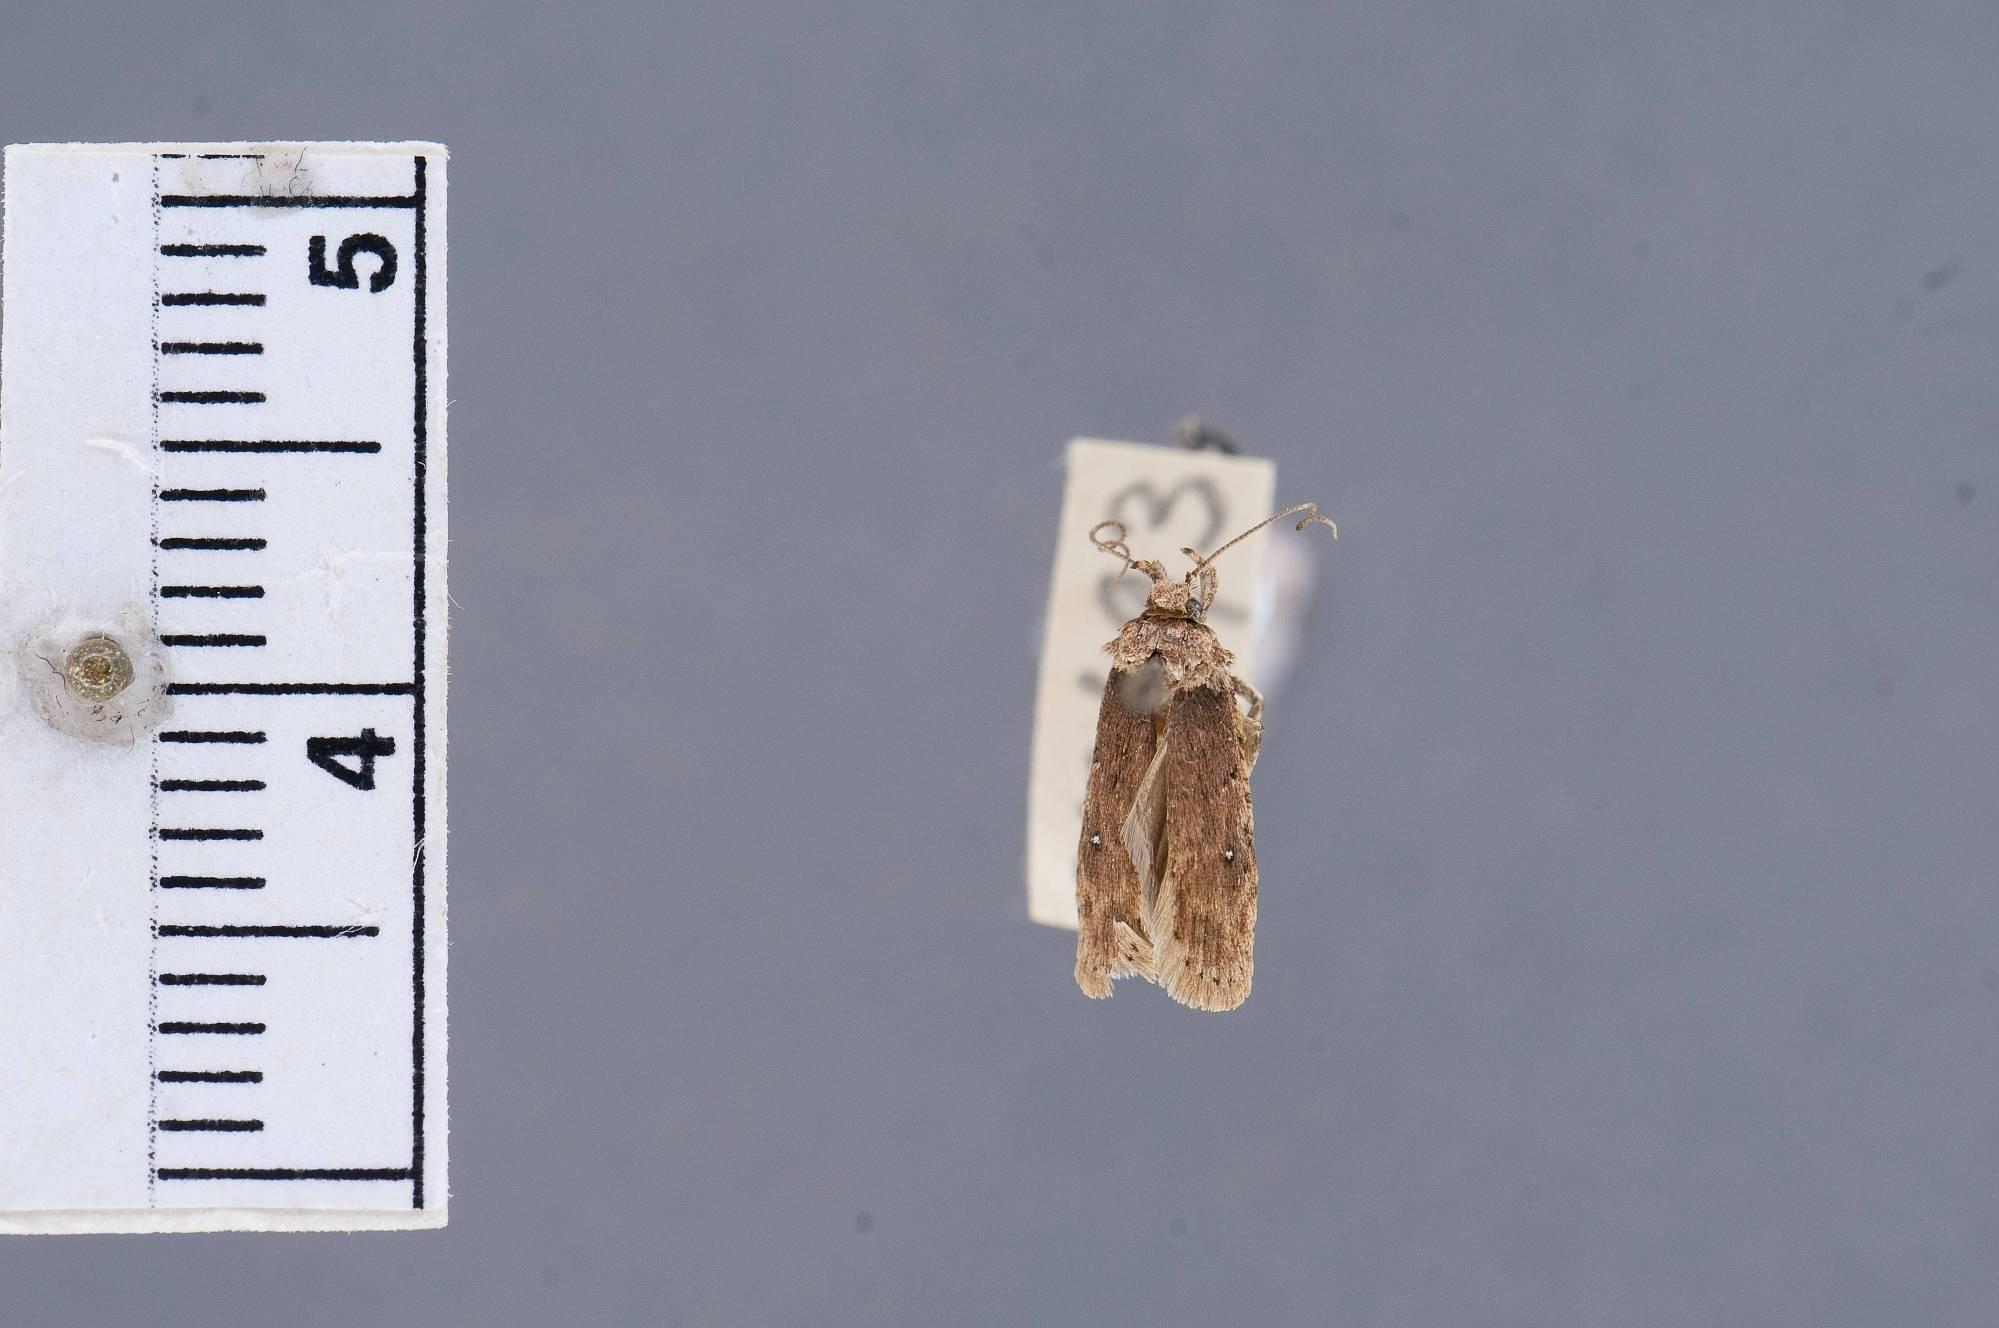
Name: Depressaria amyrisella
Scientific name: Depressaria amyrisella Busck, 1900
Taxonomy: Animalia, Arthropoda, Insecta, Lepidoptera, Glossata, Depressariidae, Depressariinae
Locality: Palm Beach, Florida, United States
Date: Aug 1930